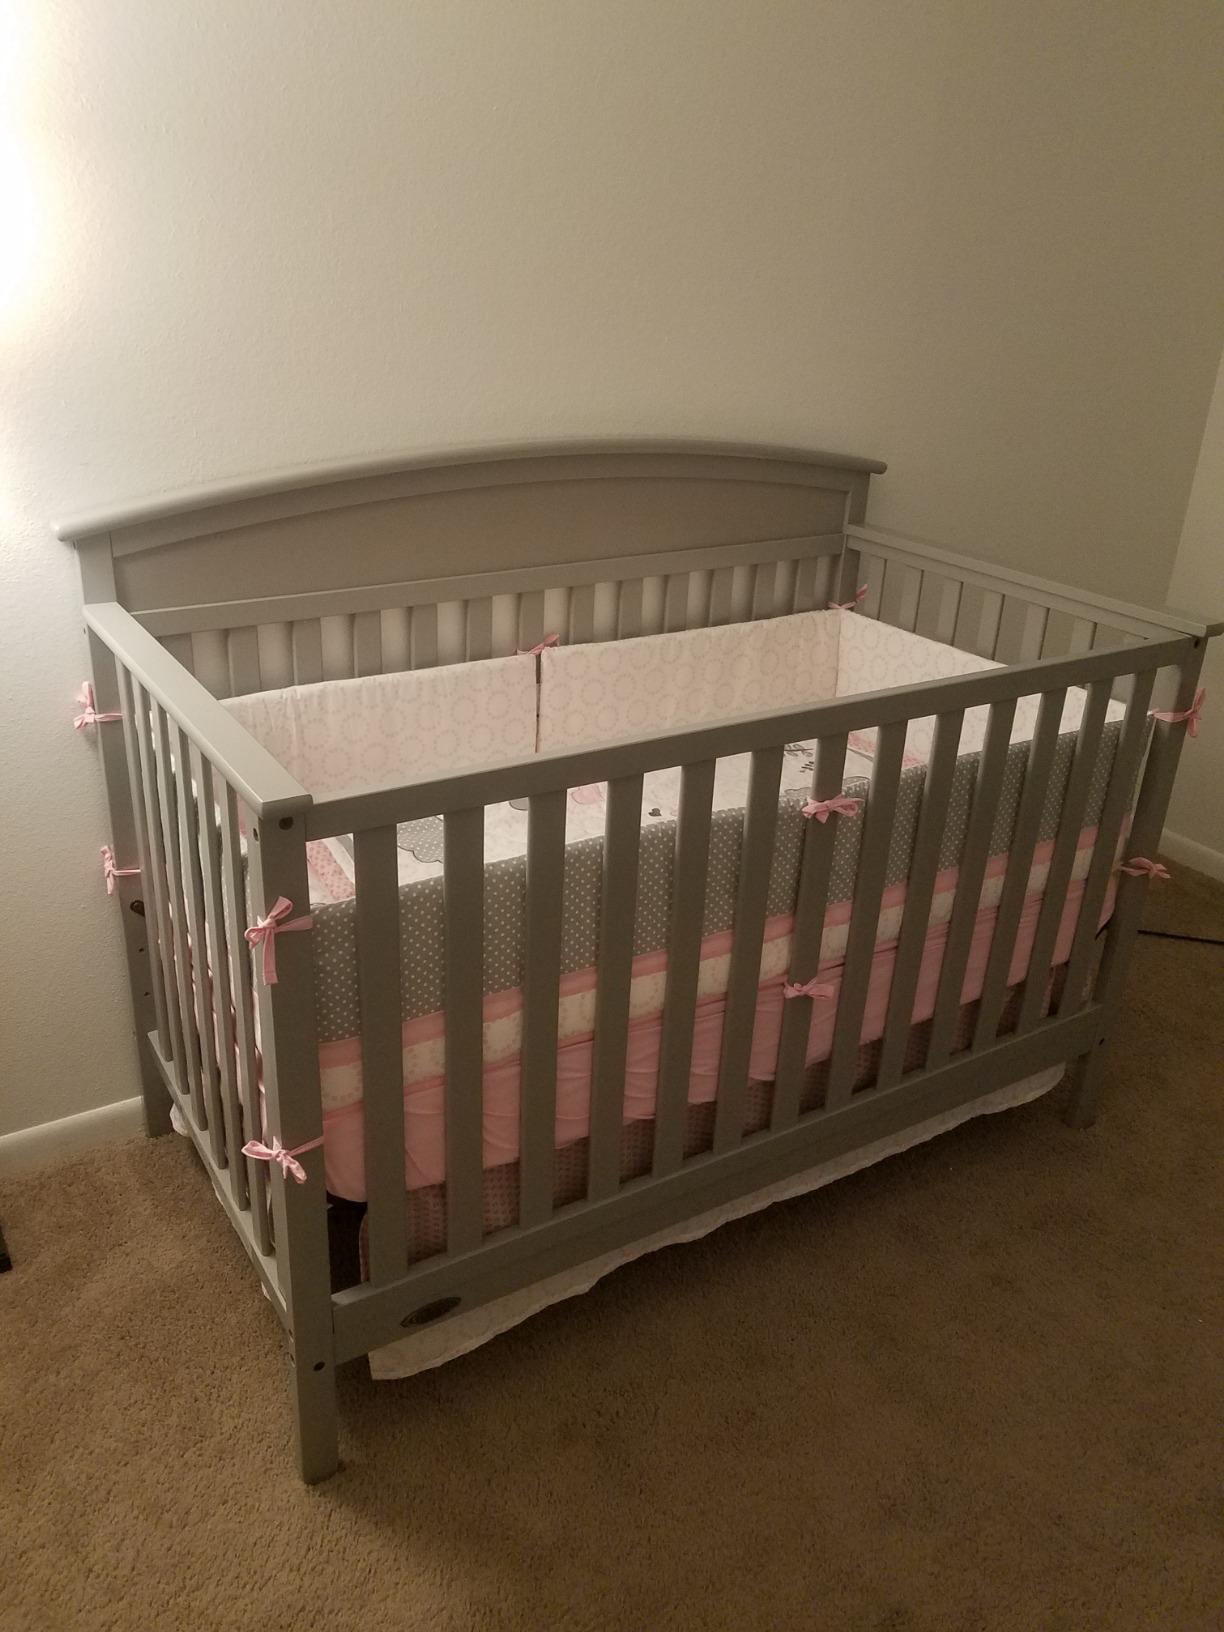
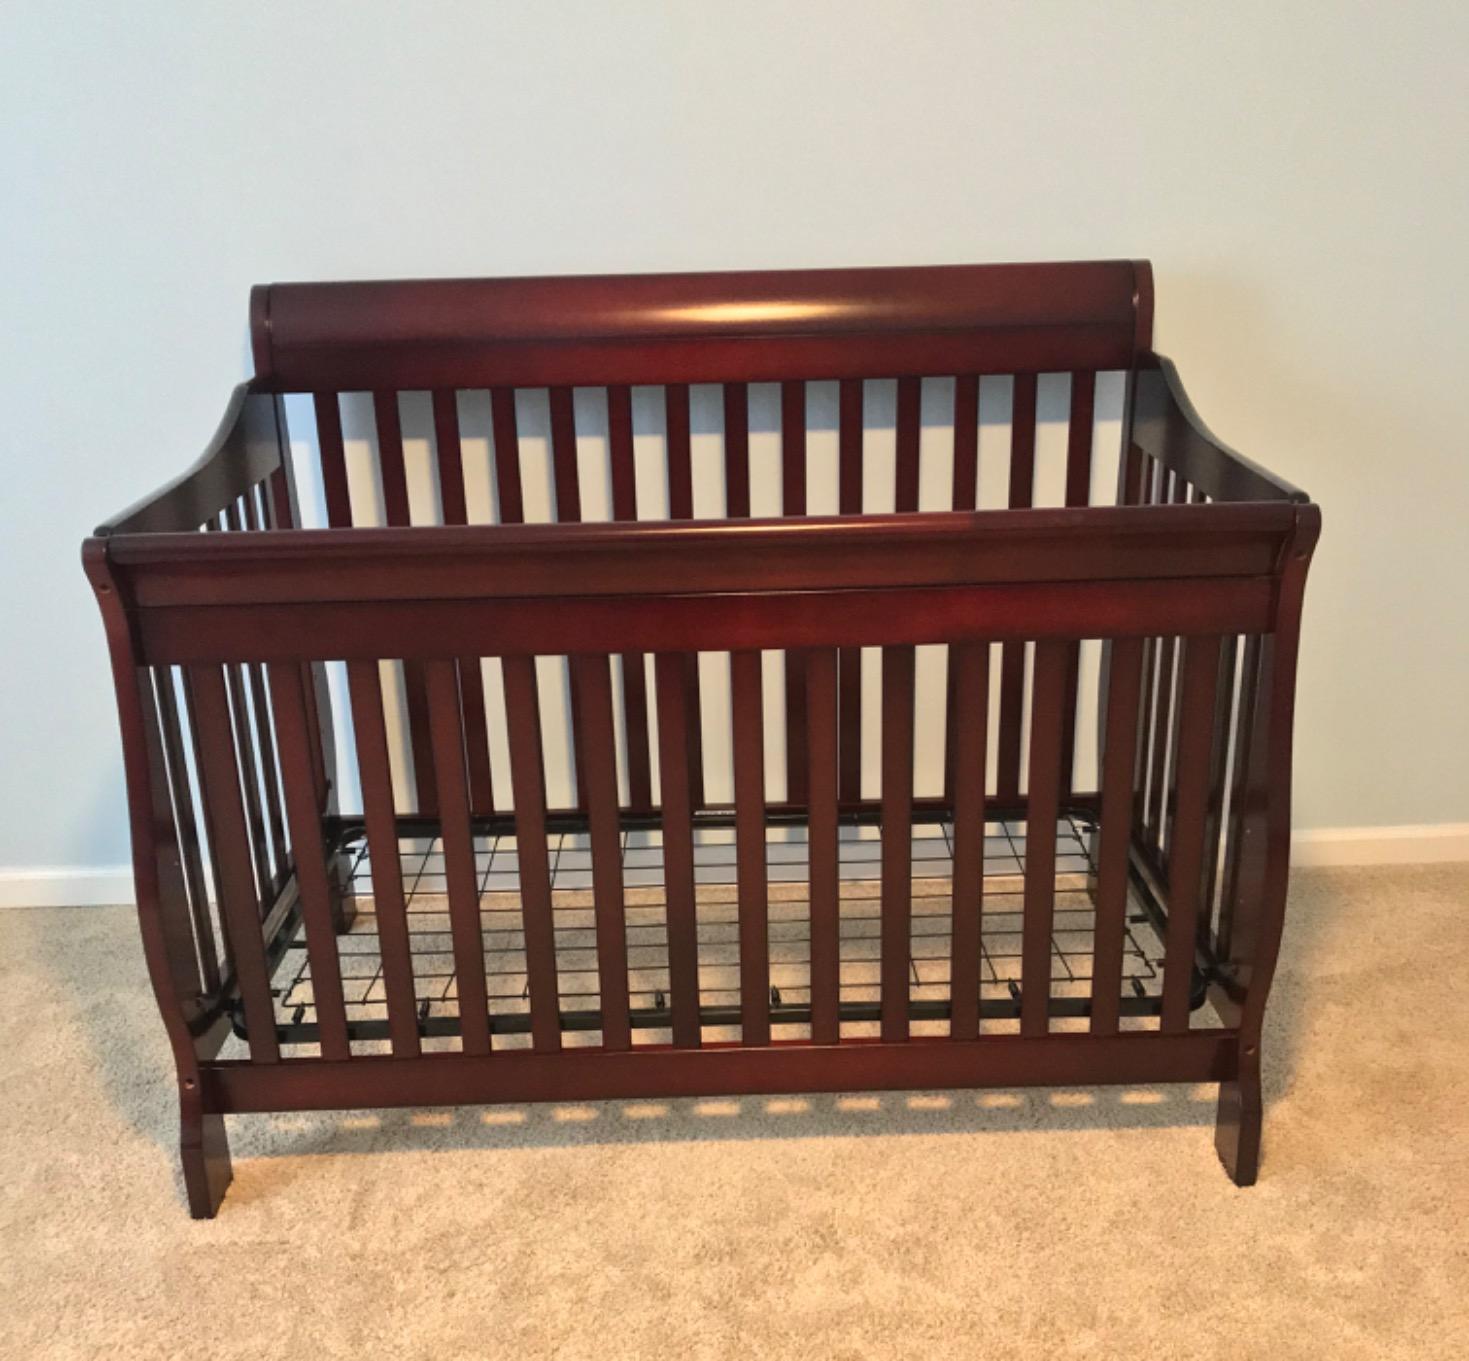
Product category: products_crib
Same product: no